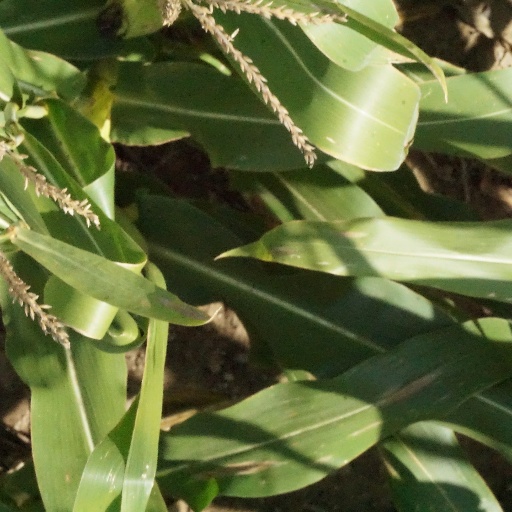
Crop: maize; corn